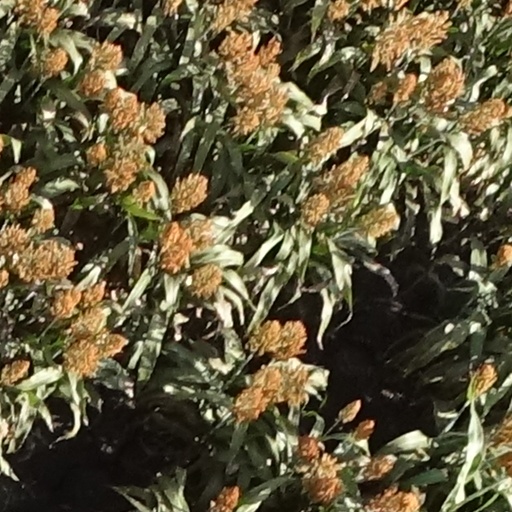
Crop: sorghum